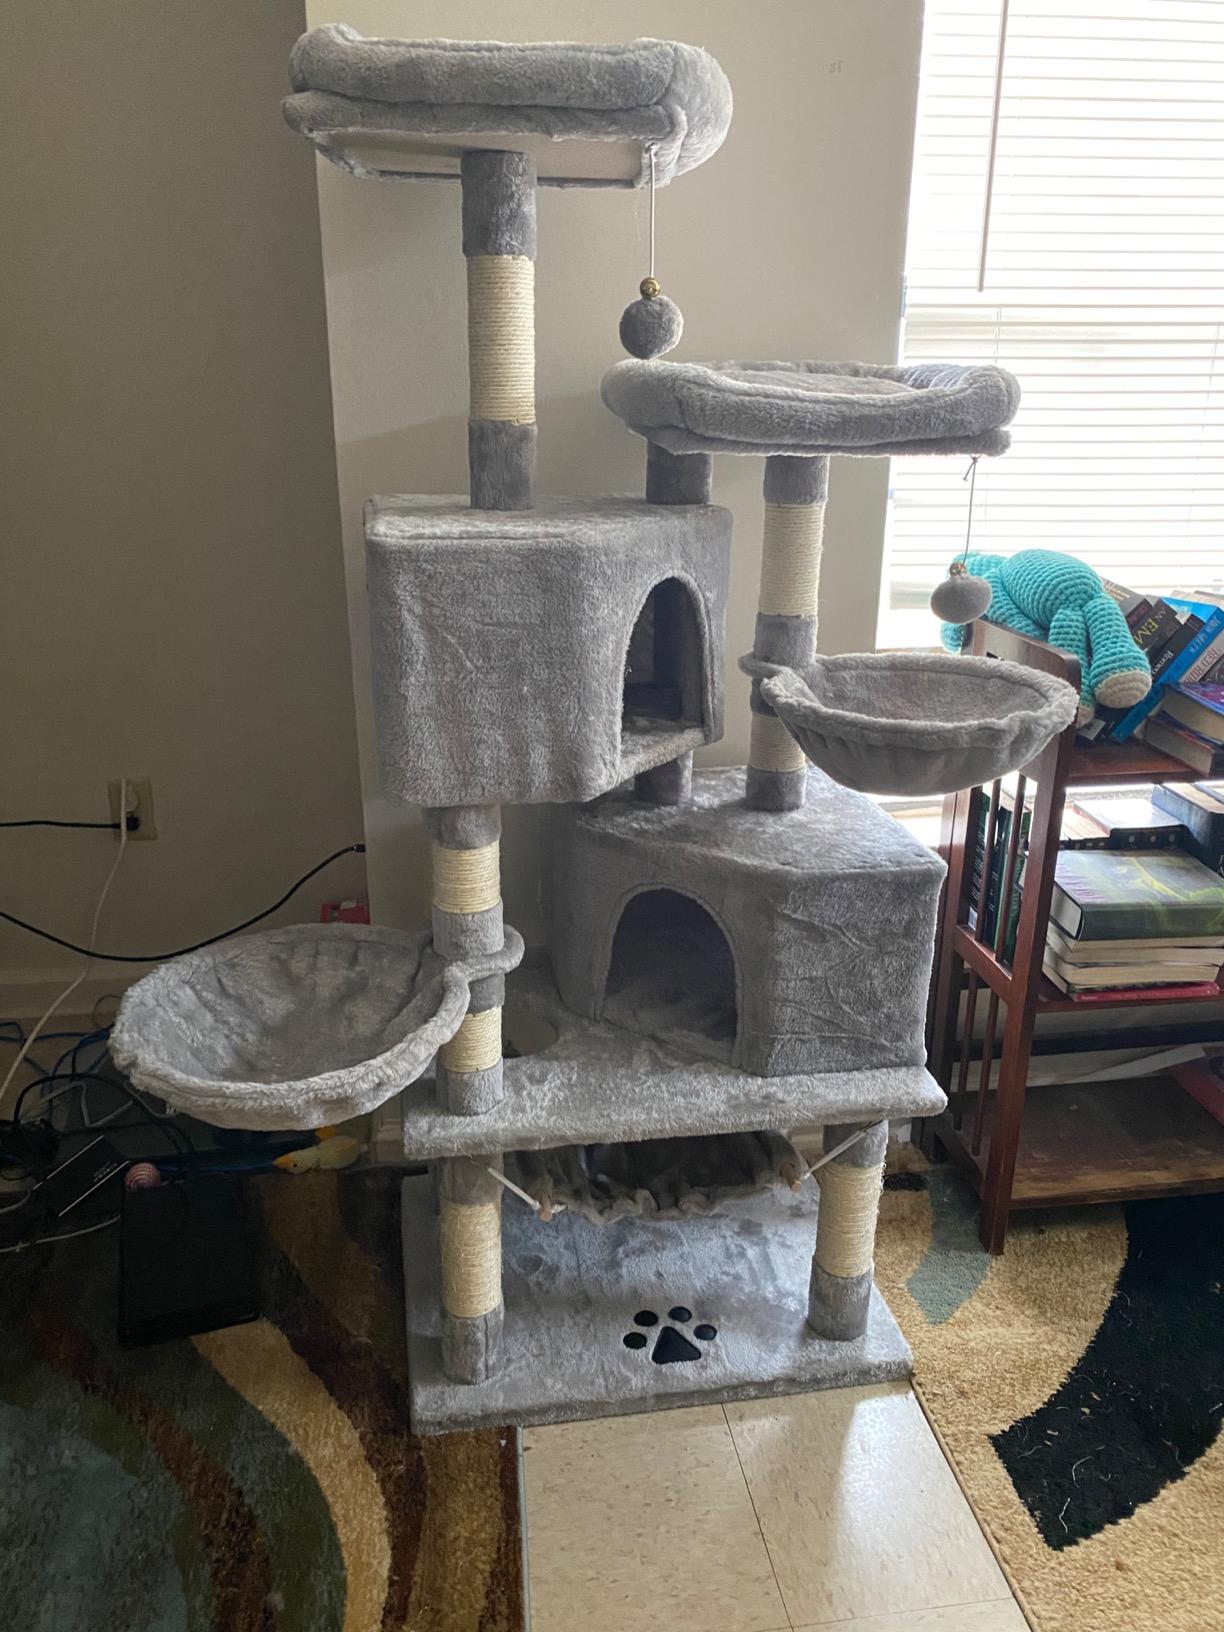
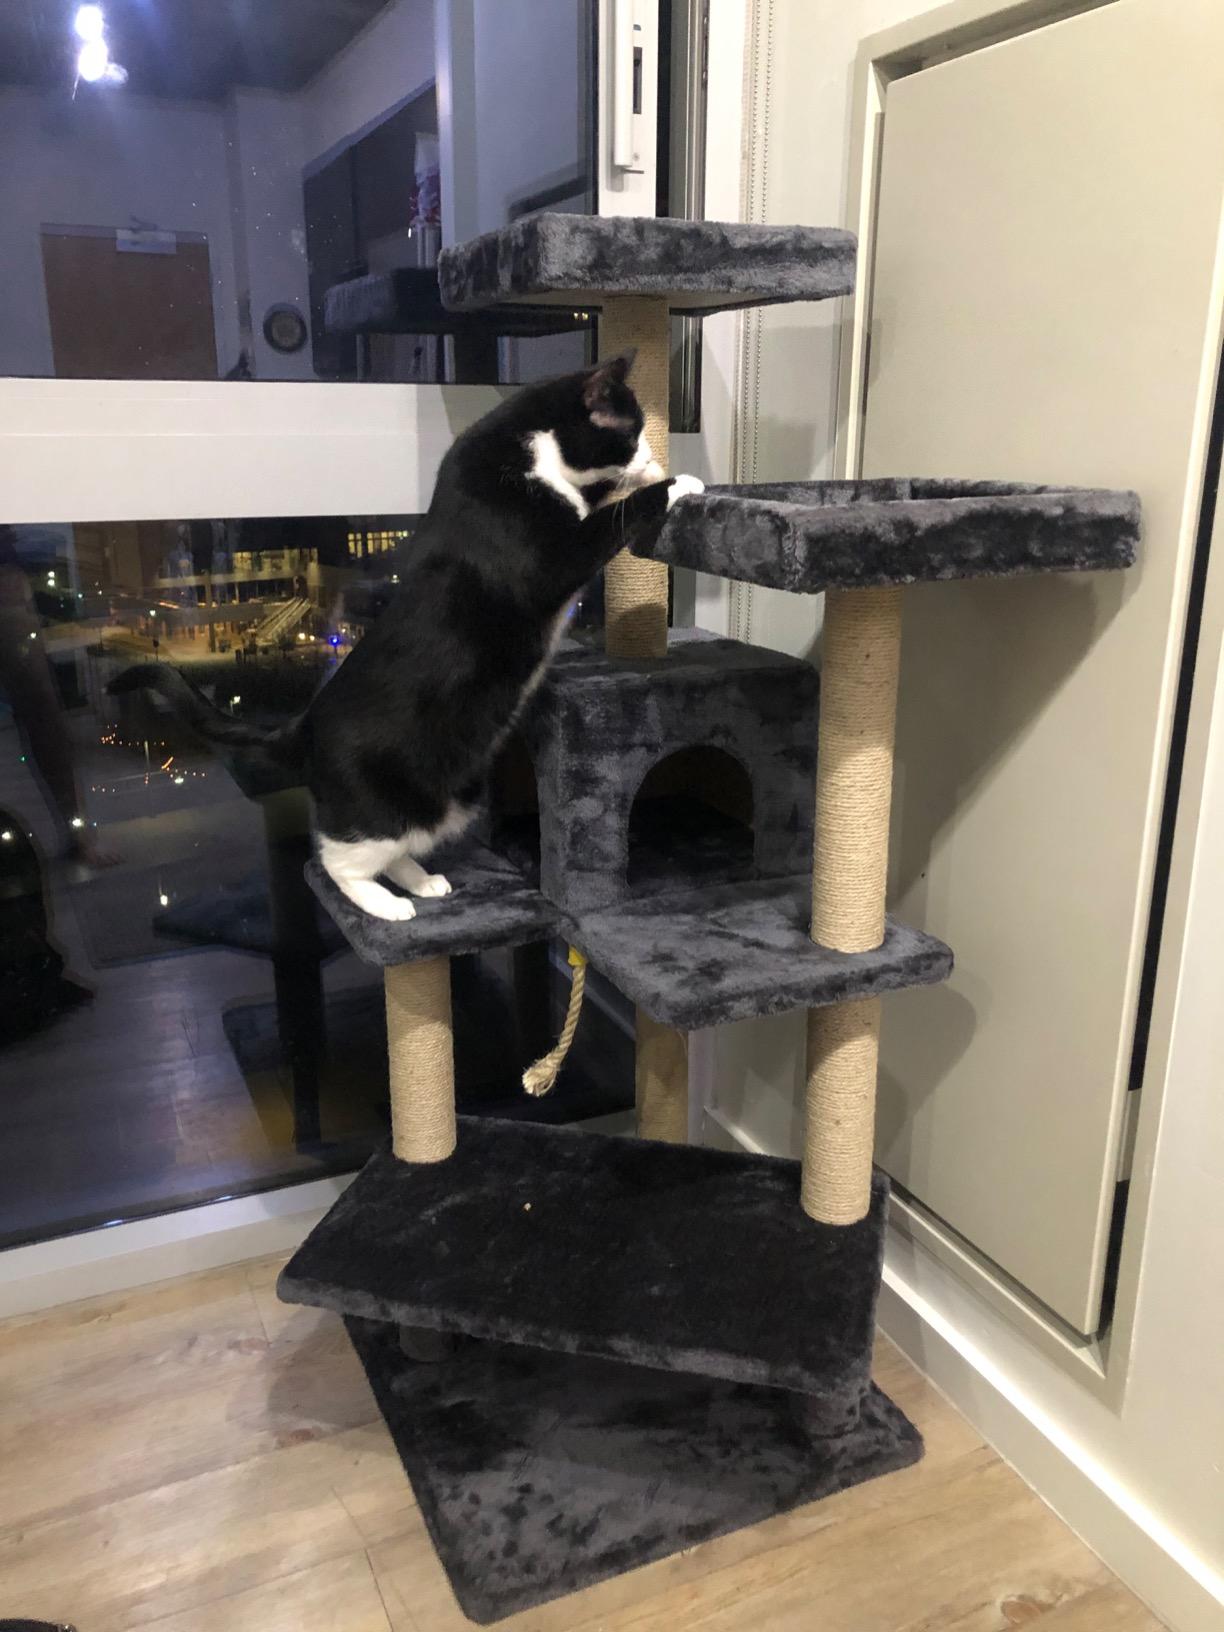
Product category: items_cat tree
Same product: no